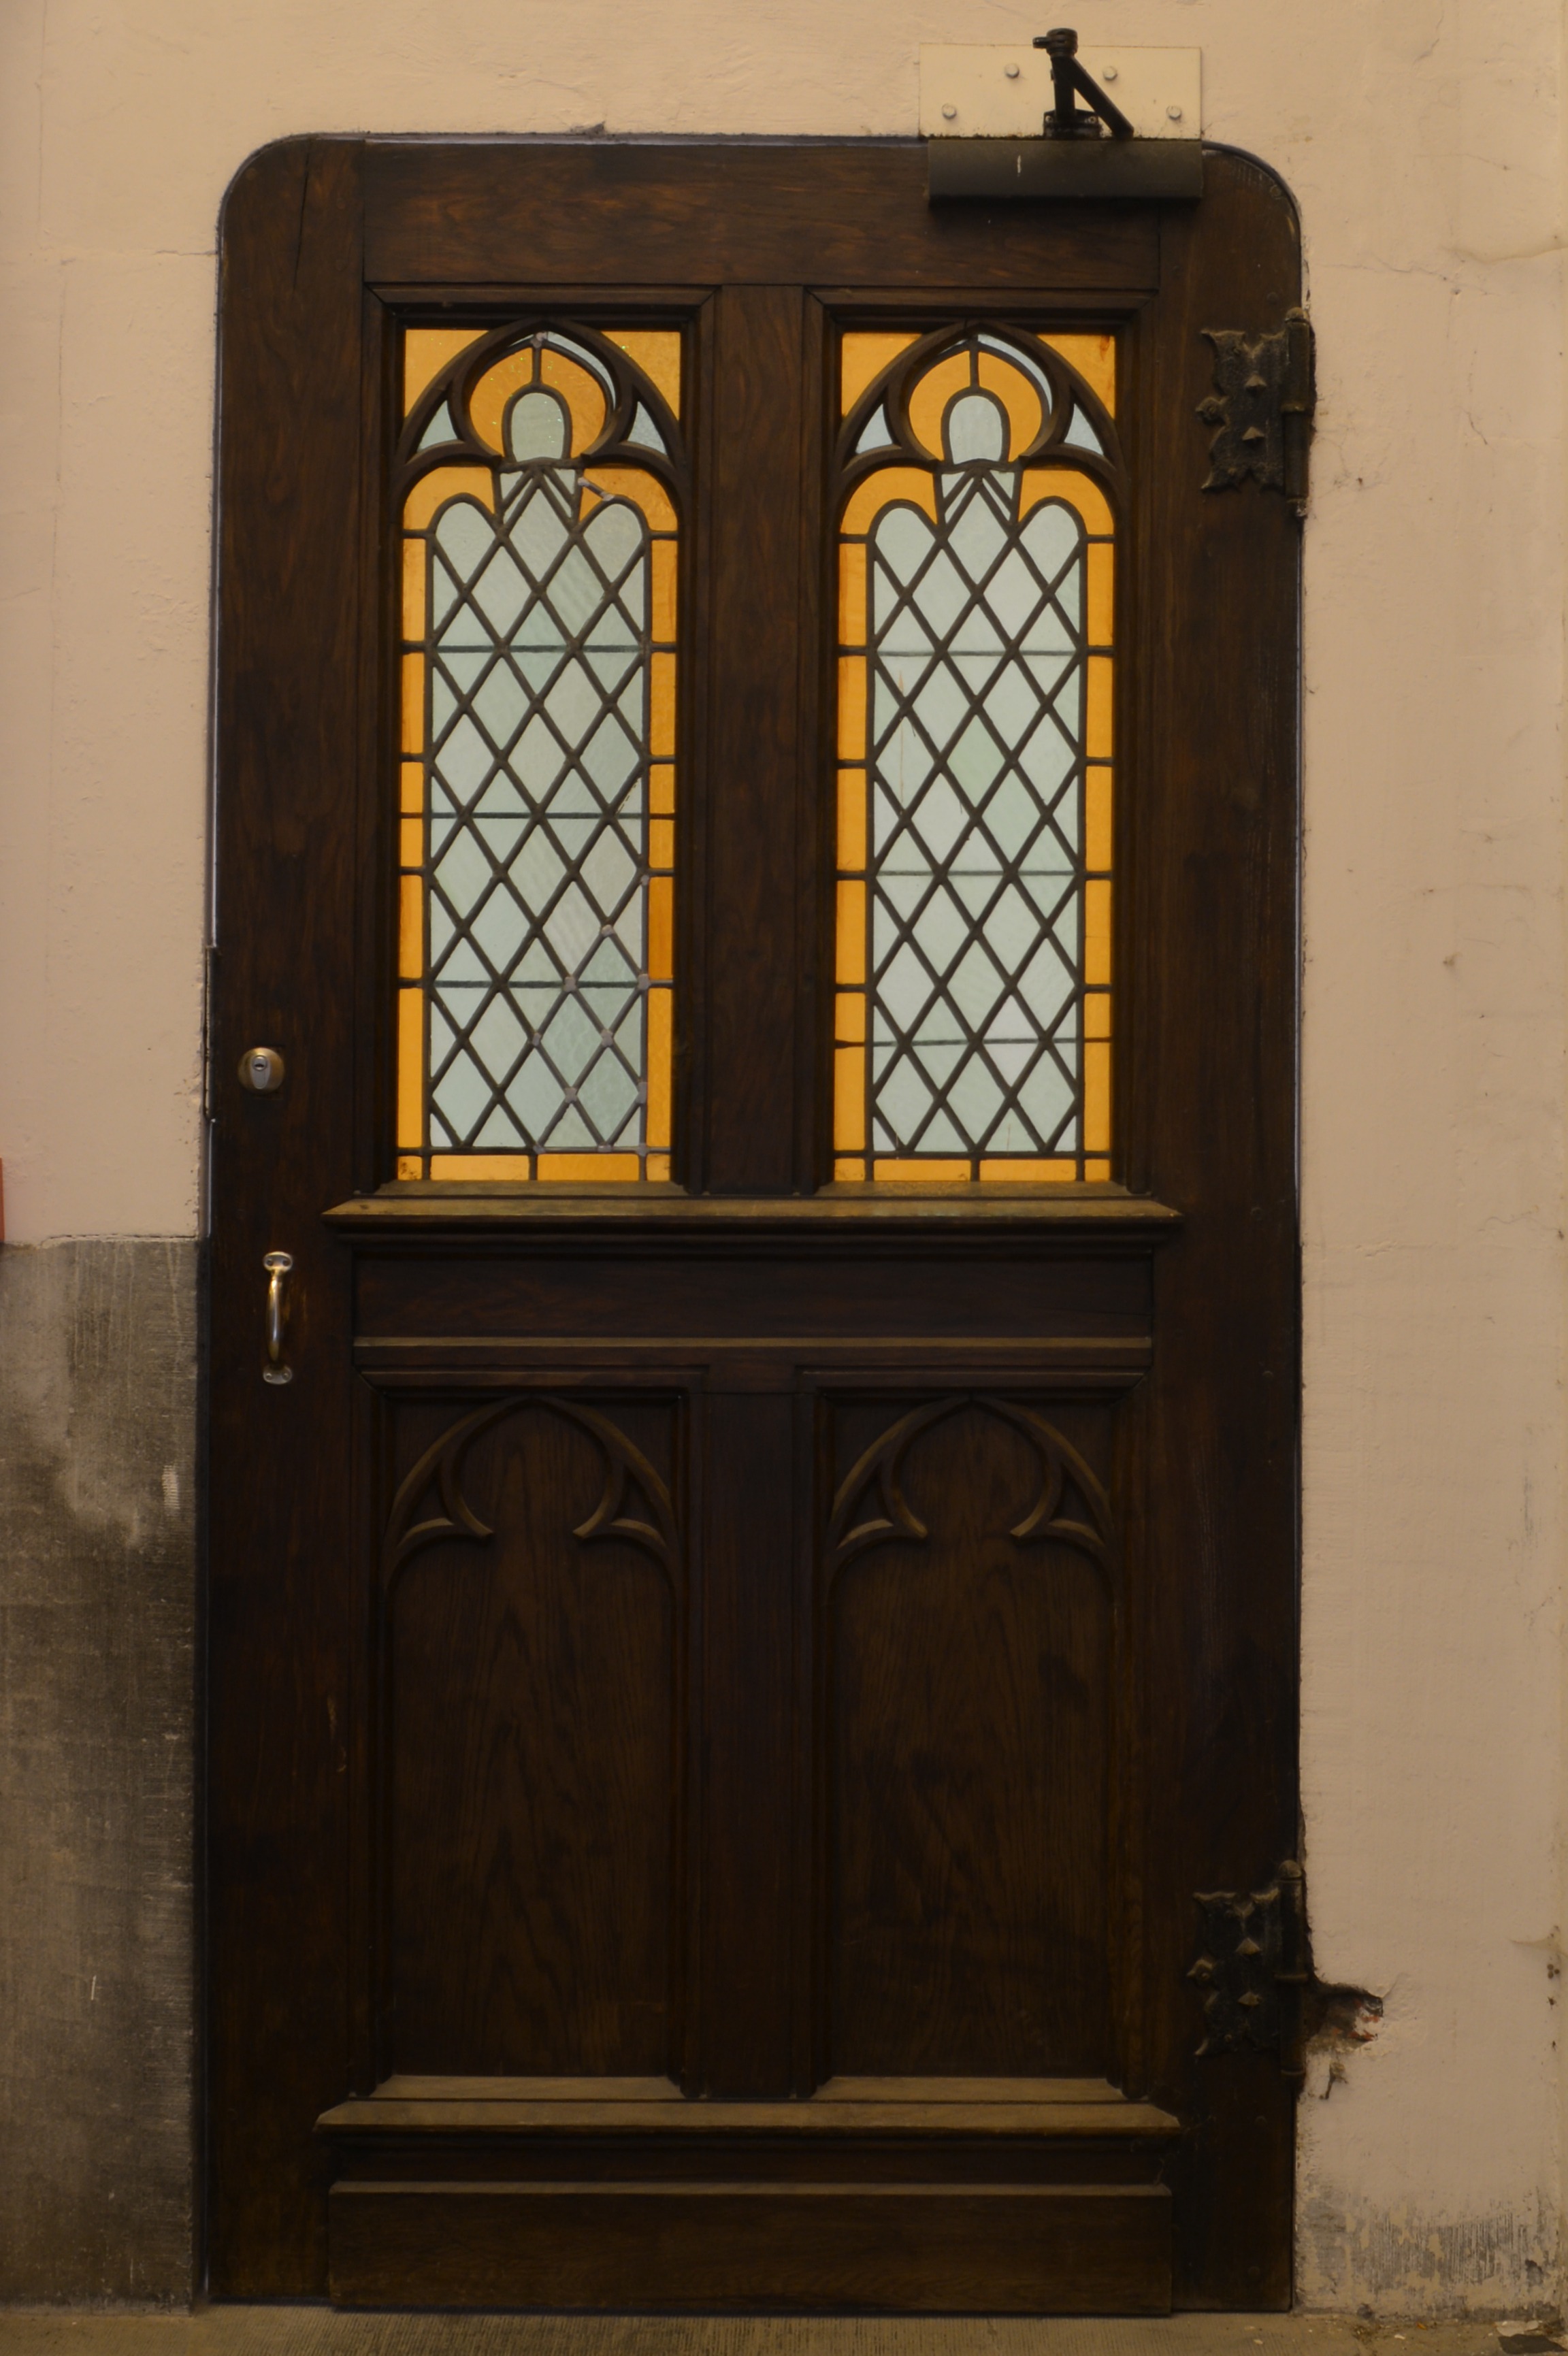
wood, antique, window, glass, port, furniture, lighting, door, material, iron, cupboard, stained glass windows, cabinetry